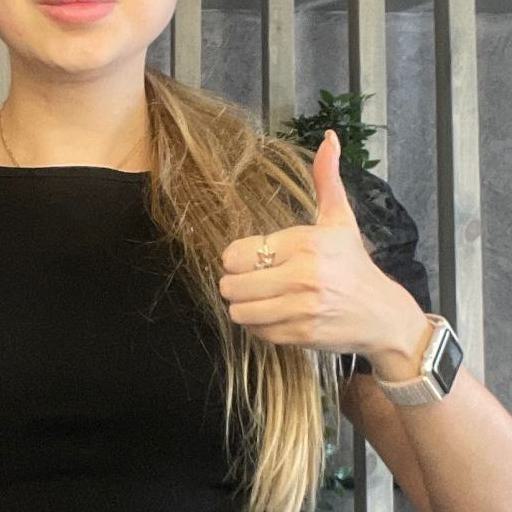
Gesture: like